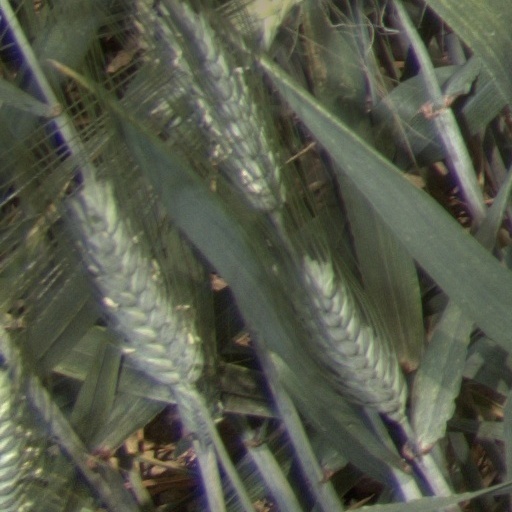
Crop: wheat